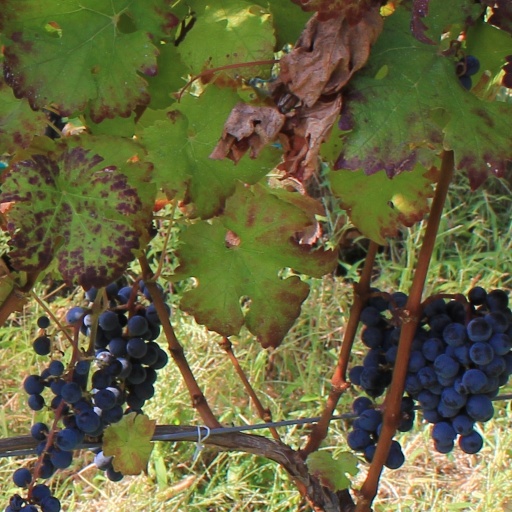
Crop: grape